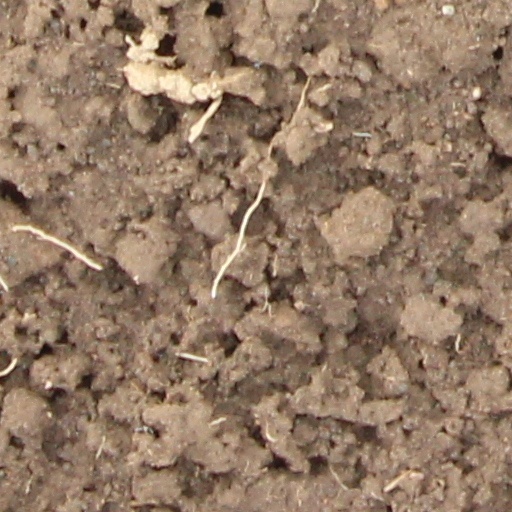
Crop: wheat